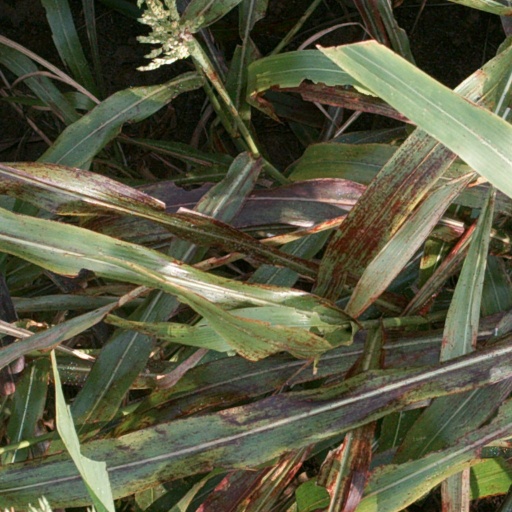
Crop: sorghum